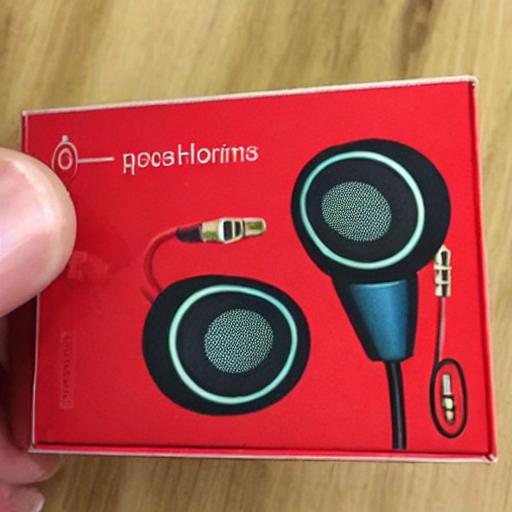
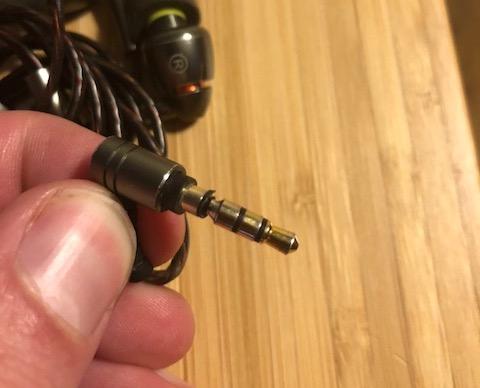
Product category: headphones
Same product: no